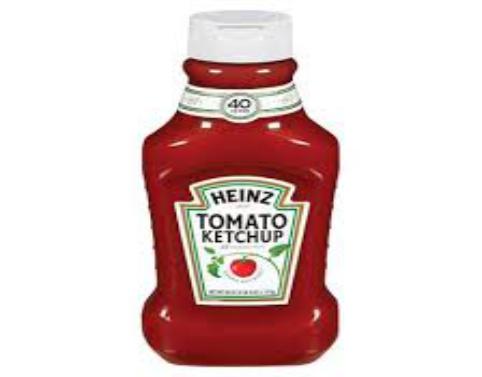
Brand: Heinz Tomato Ketchup
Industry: Food